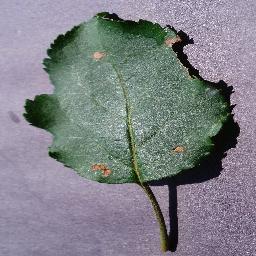
Label: Apple___Black_rot